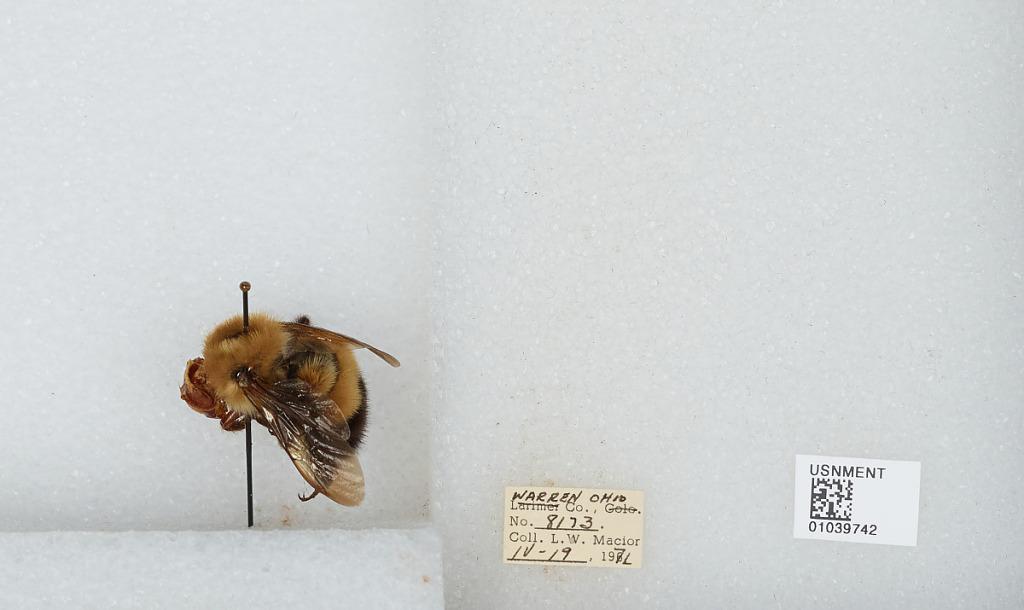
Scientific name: Bombus (Pyrobombus) perplexus Cresson
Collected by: L. Macior
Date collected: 1971-4-19
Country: United States
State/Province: Ohio
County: Warren
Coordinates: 39.4242, -84.1856